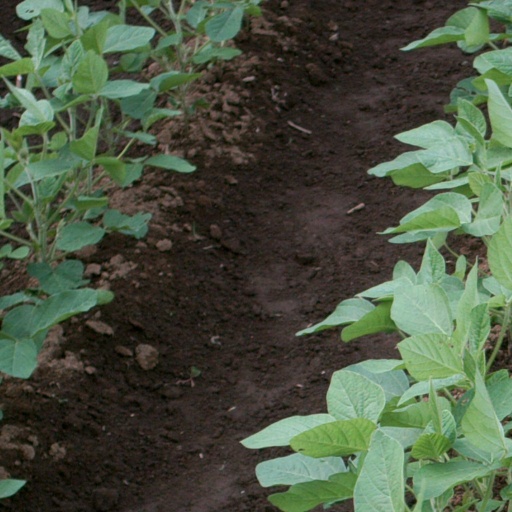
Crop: soybean